Diamond Resorts

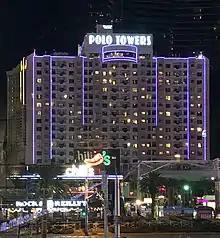
The Polo Towers in Las Vegas, which is owned by Diamond Resorts

Diamond Resorts launched the Diamond Resorts Invitational in 2013 to benefit Florida Hospital for Children. Through the golf tournament, the company has raised a total of more than $3.1 million to the children's hospital. In March 2018, the company announced it was sponsoring a new golf tournament, the Diamond Resorts Tournament of Champions, with the LPGA as an official season event.